Jan Philip van Thielen

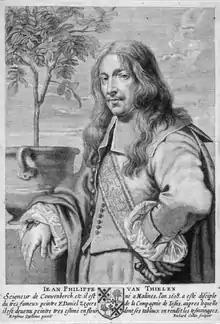
"Portrait of Jan Philip van Thielen"

Jan Philip van Thielen or Jan Philips van Thielen (1618 in Mechelen – 1667 in Booischot) was a Flemish painter who specialized in flower pieces and garland paintings. He was a regular collaborator with leading Flemish and Dutch figure painters of his time. Van Thielen was the most popular flower painter in Flanders and his patrons included Diego Felipez de Guzmán, 1st Marquis of Leganés and Leopold Wilhelm of Austria, the art-loving governor of the Spanish Netherlands.